Nick Punto

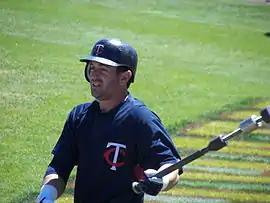
Punto with the Minnesota Twins in 2007

In , Punto experienced his statistically worst full season with Minnesota, batting .210 with a home run and 25 RBI 150 games. He posted the lowest slugging percentage (.271) of any major league player with at least 200 at-bats in a single season. This was the lowest slugging percentage by a player with over 400 at-bats since José Lind recorded a .269 slugging percentage for the Pittsburgh Pirates in . Punto also posted a −27.1 VORP in 2007, 8.5 runs worse than the second-worst position player in baseball, White Sox infielder Andy González. However, he has always played excellent defense and believed in his defensive abilities which the Twins are so keen on. On May 27 during an MPR broadcast Punto said, "I take too much pride in my defense to ever let (offensive struggles) affect me or affect my team. The one thing I can control is how I play defense."